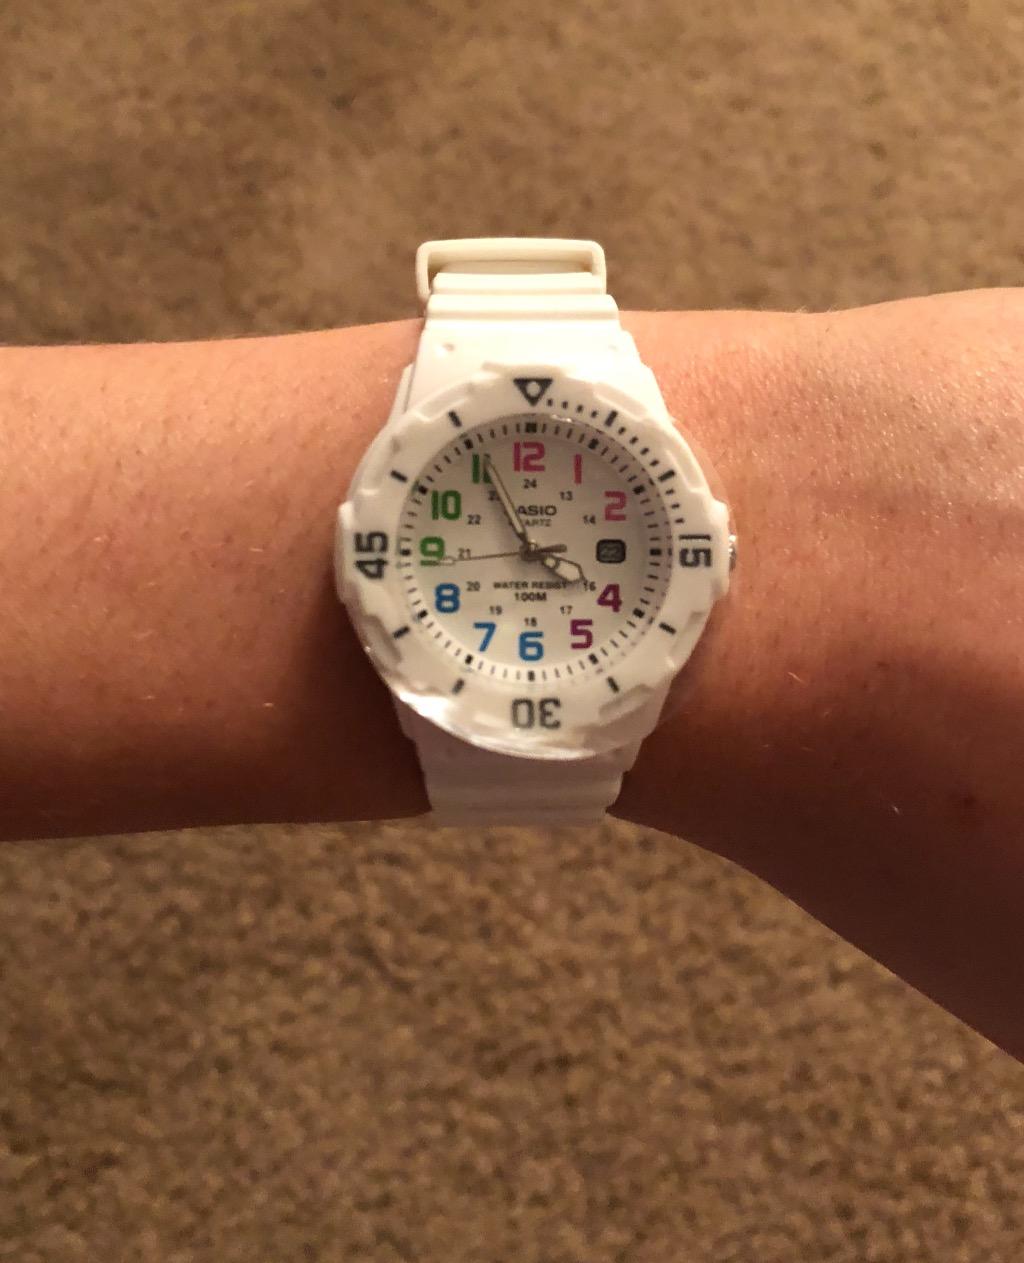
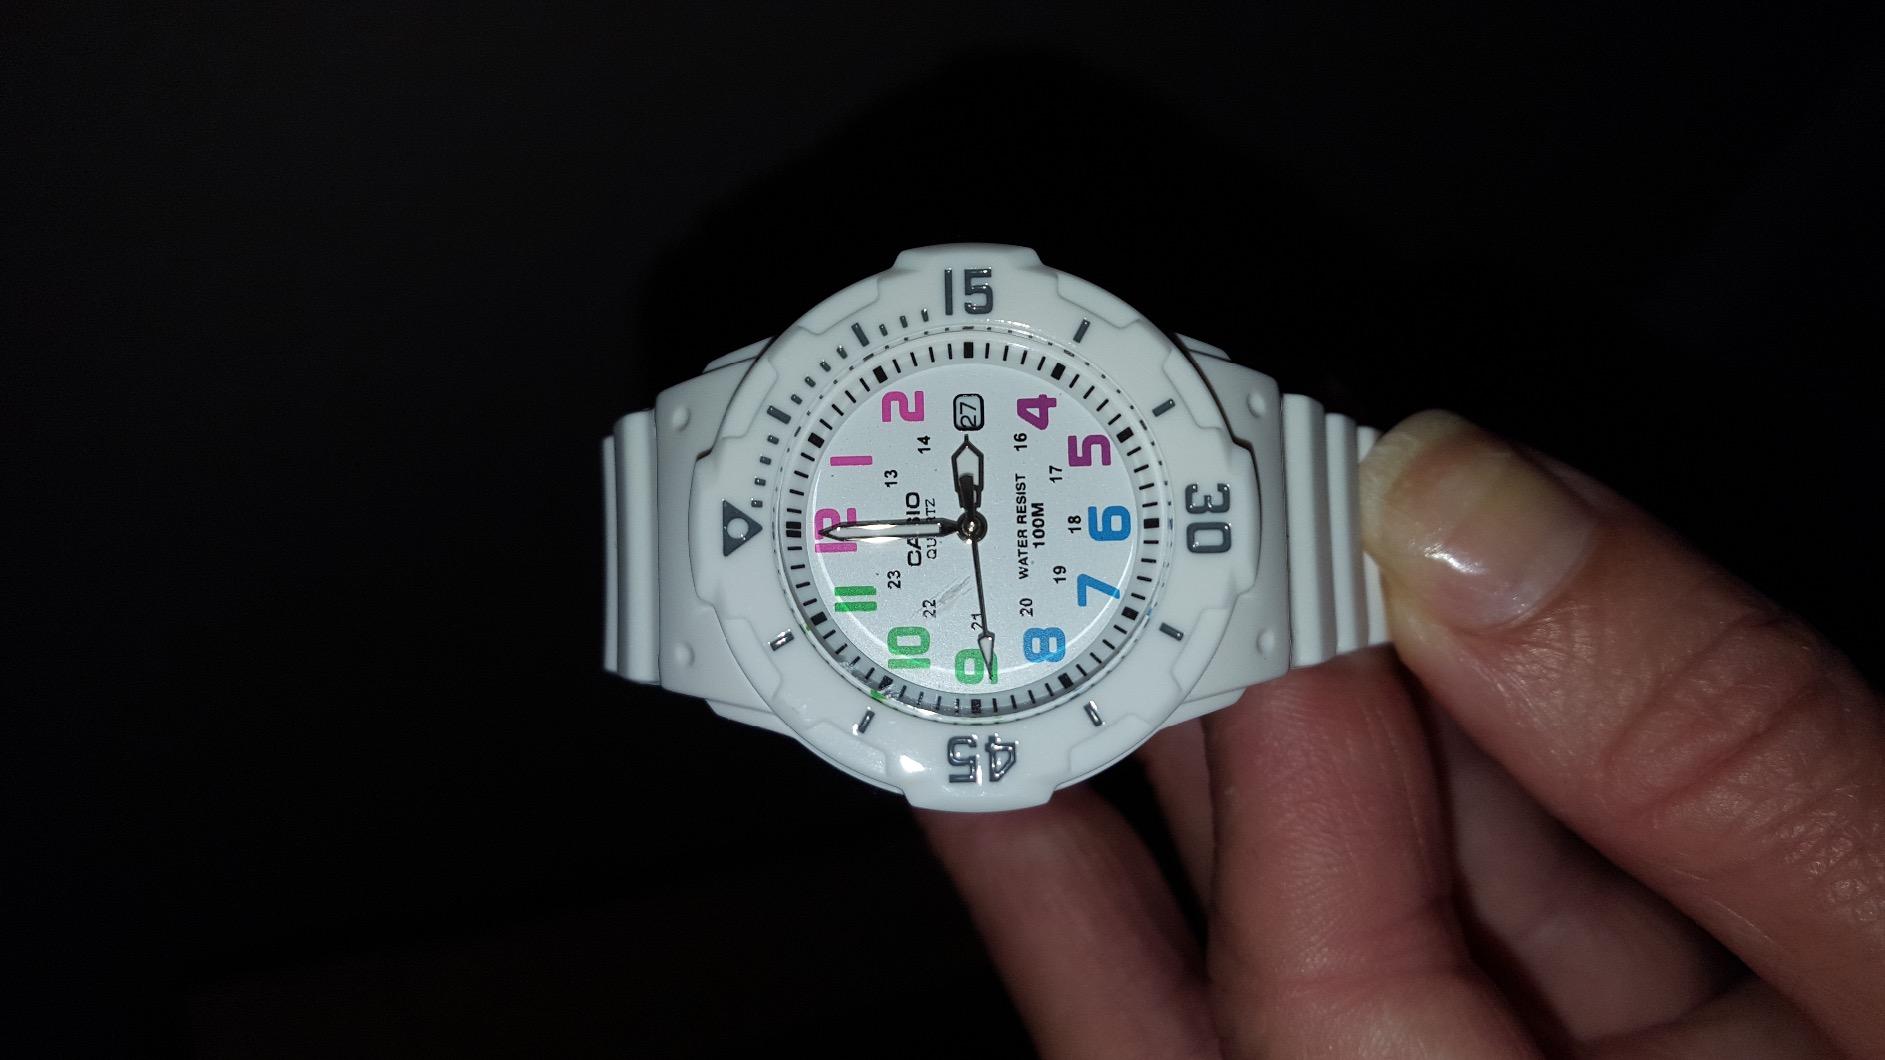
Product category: accessories_watch
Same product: yes